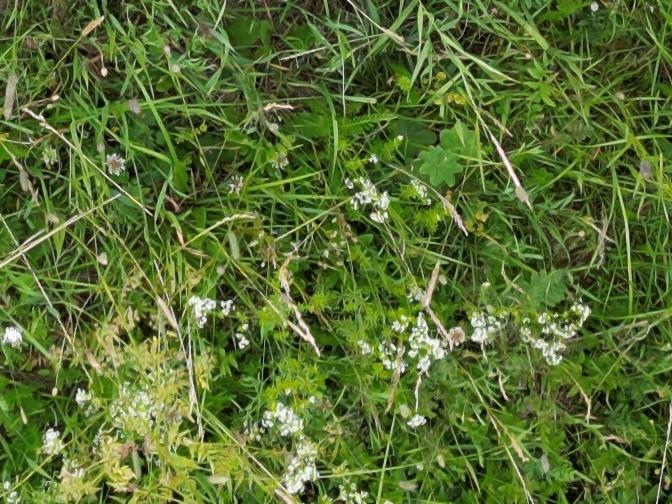
Flowers visible: yarrow flowers, yarrow flowers, yarrow flowers, yarrow flowers